Sue Lyon

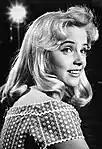
Portrait of Lyon by Stanley Kubrick in 1962

Suellyn Lyon (July 10, 1946 – December 26, 2019) was an American actress who is most famous today for playing the title role in Stanley Kubrick's 1962 film adaptation of Vladimir Nabokov's novel "Lolita", for which she was awarded a Golden Globe.